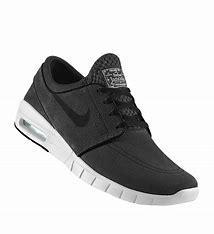
Brand: Nike
Model: SB Stefan Janoski Max